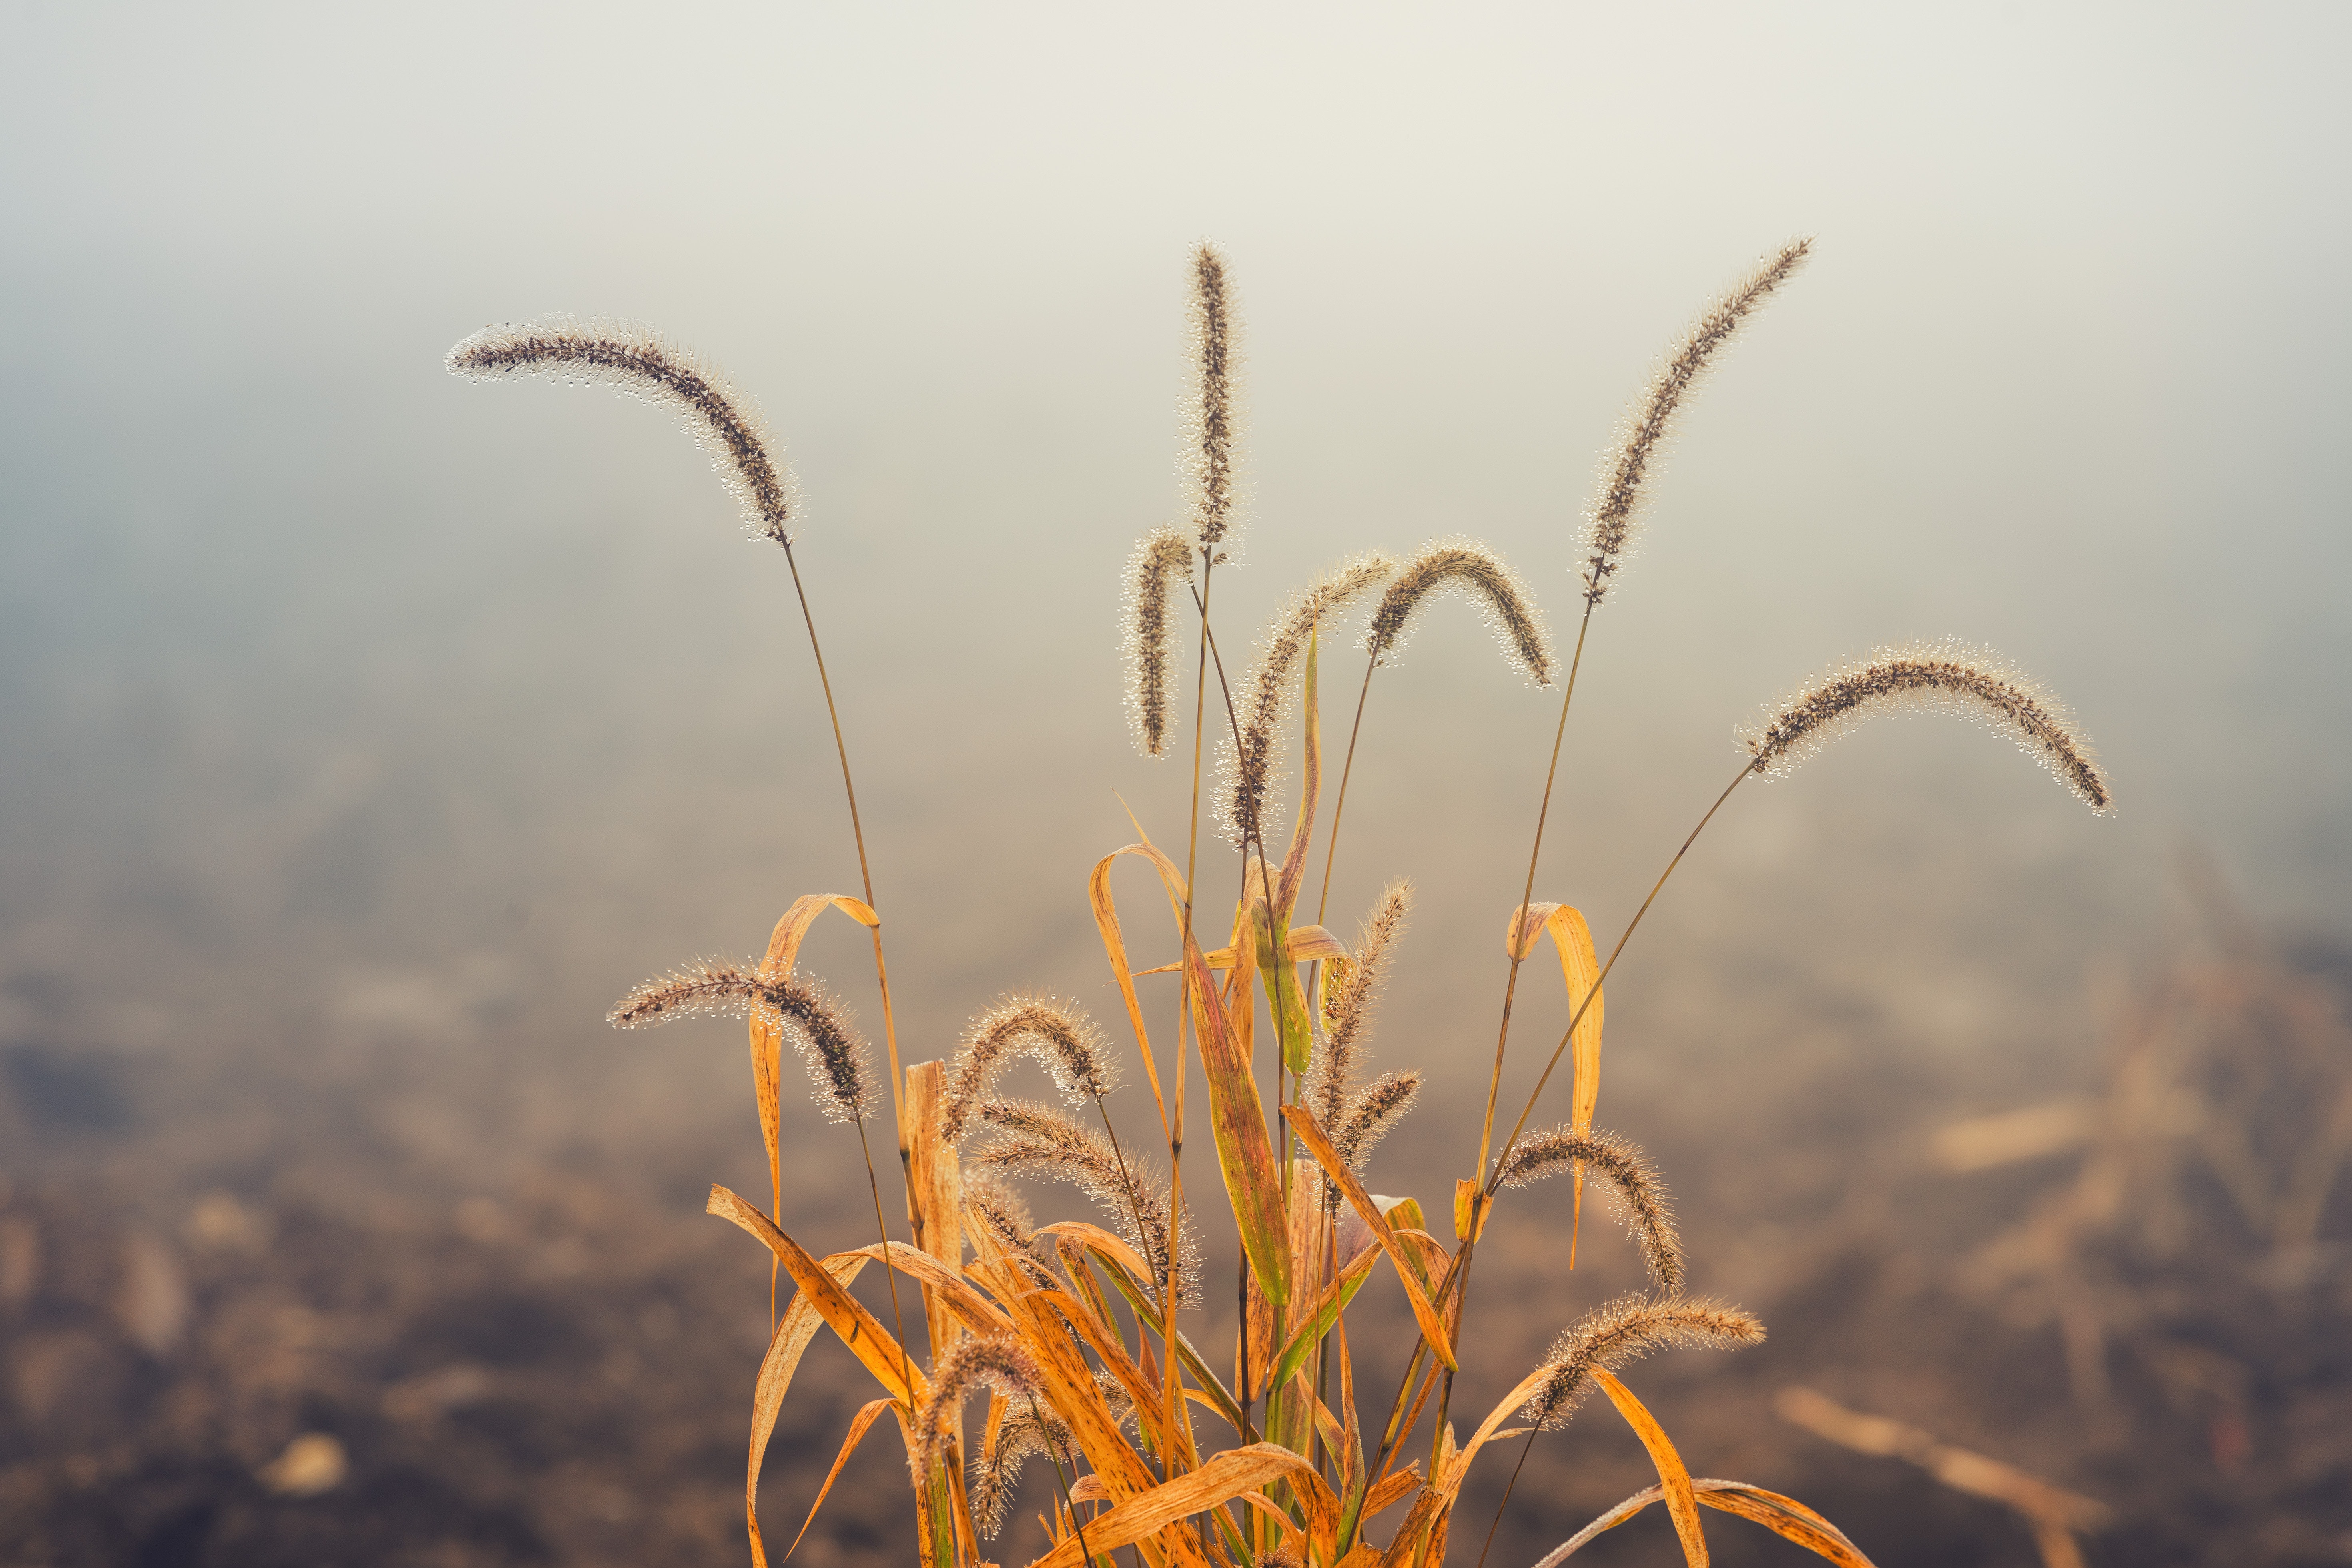
sky, morning, grass family, grass, close up, sunlight, plant, macro photography, wheat, prairie, ecoregion, plant stem, commodity, phragmites